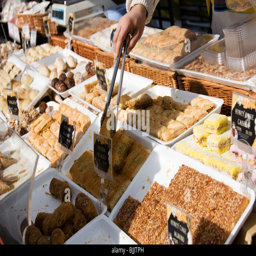
a salesman on a stall serving a pistachio sweet pastry at a market